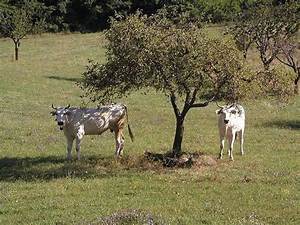
Label: cow